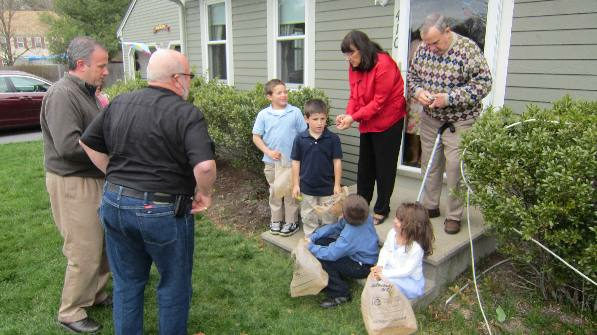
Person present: Yes